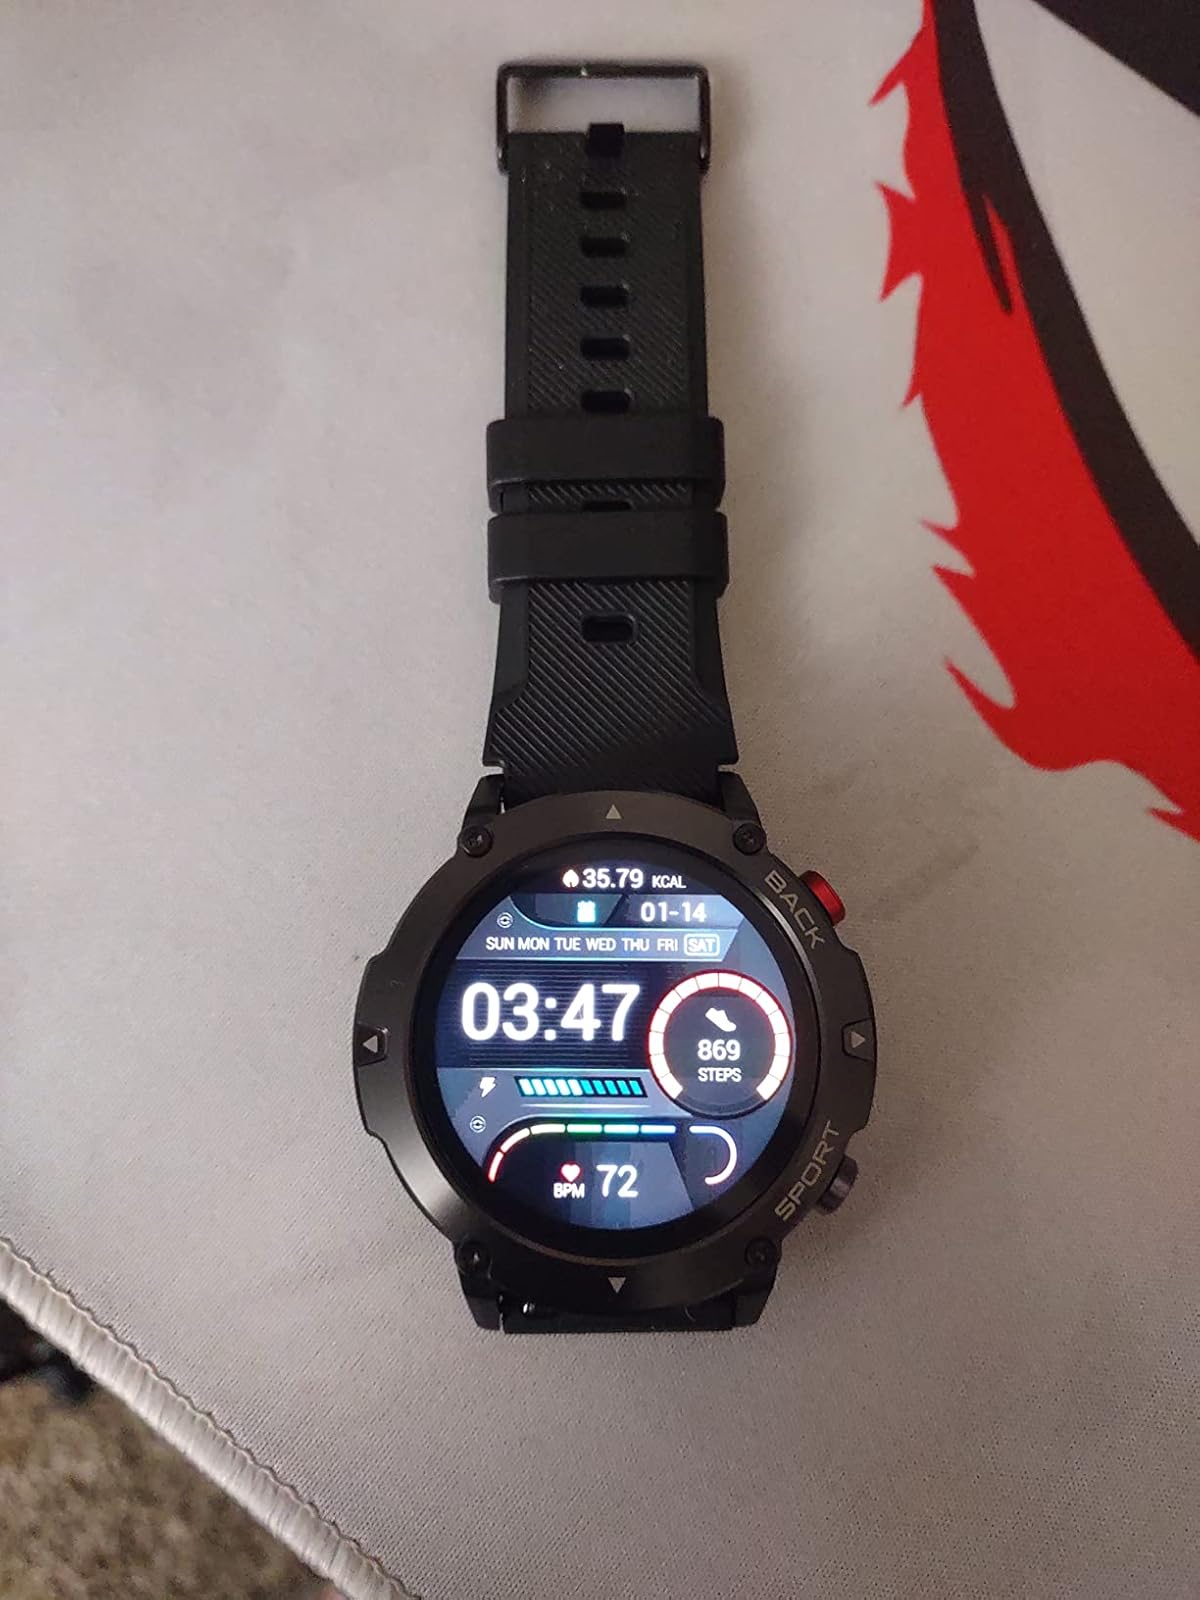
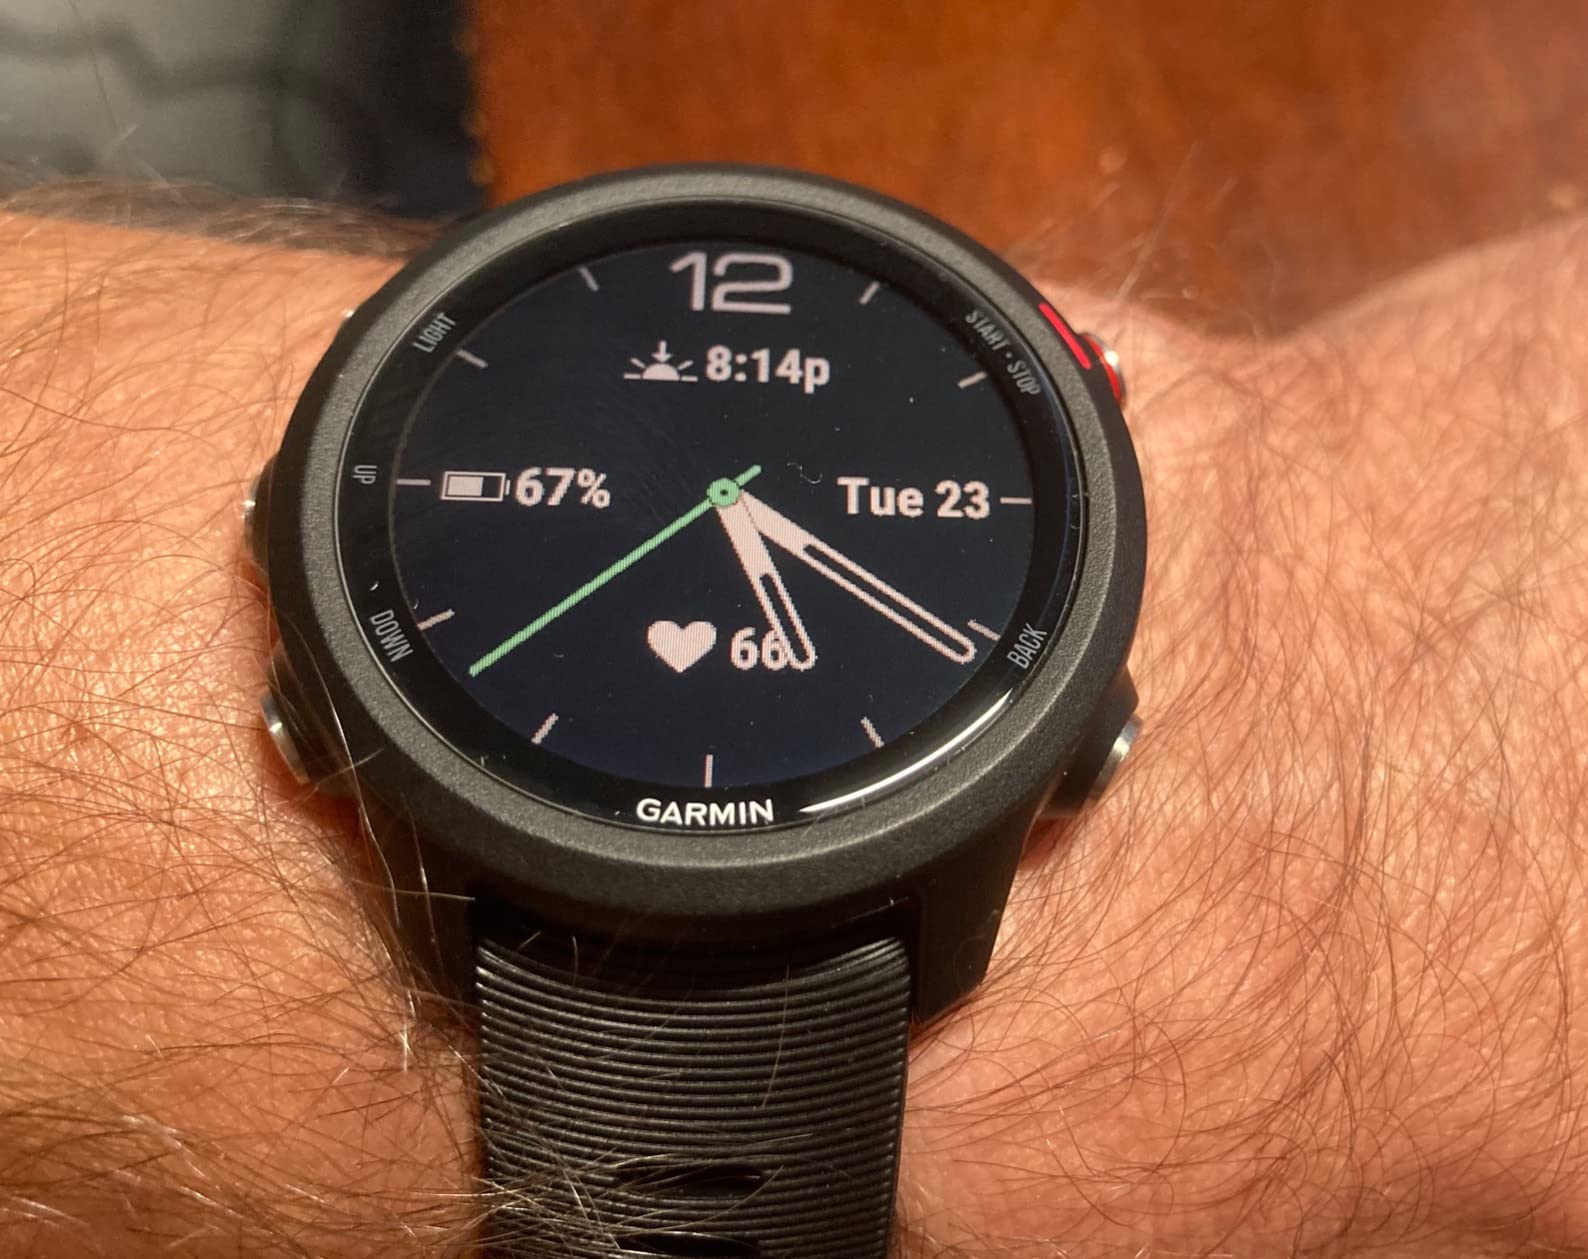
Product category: smartwatch
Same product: no